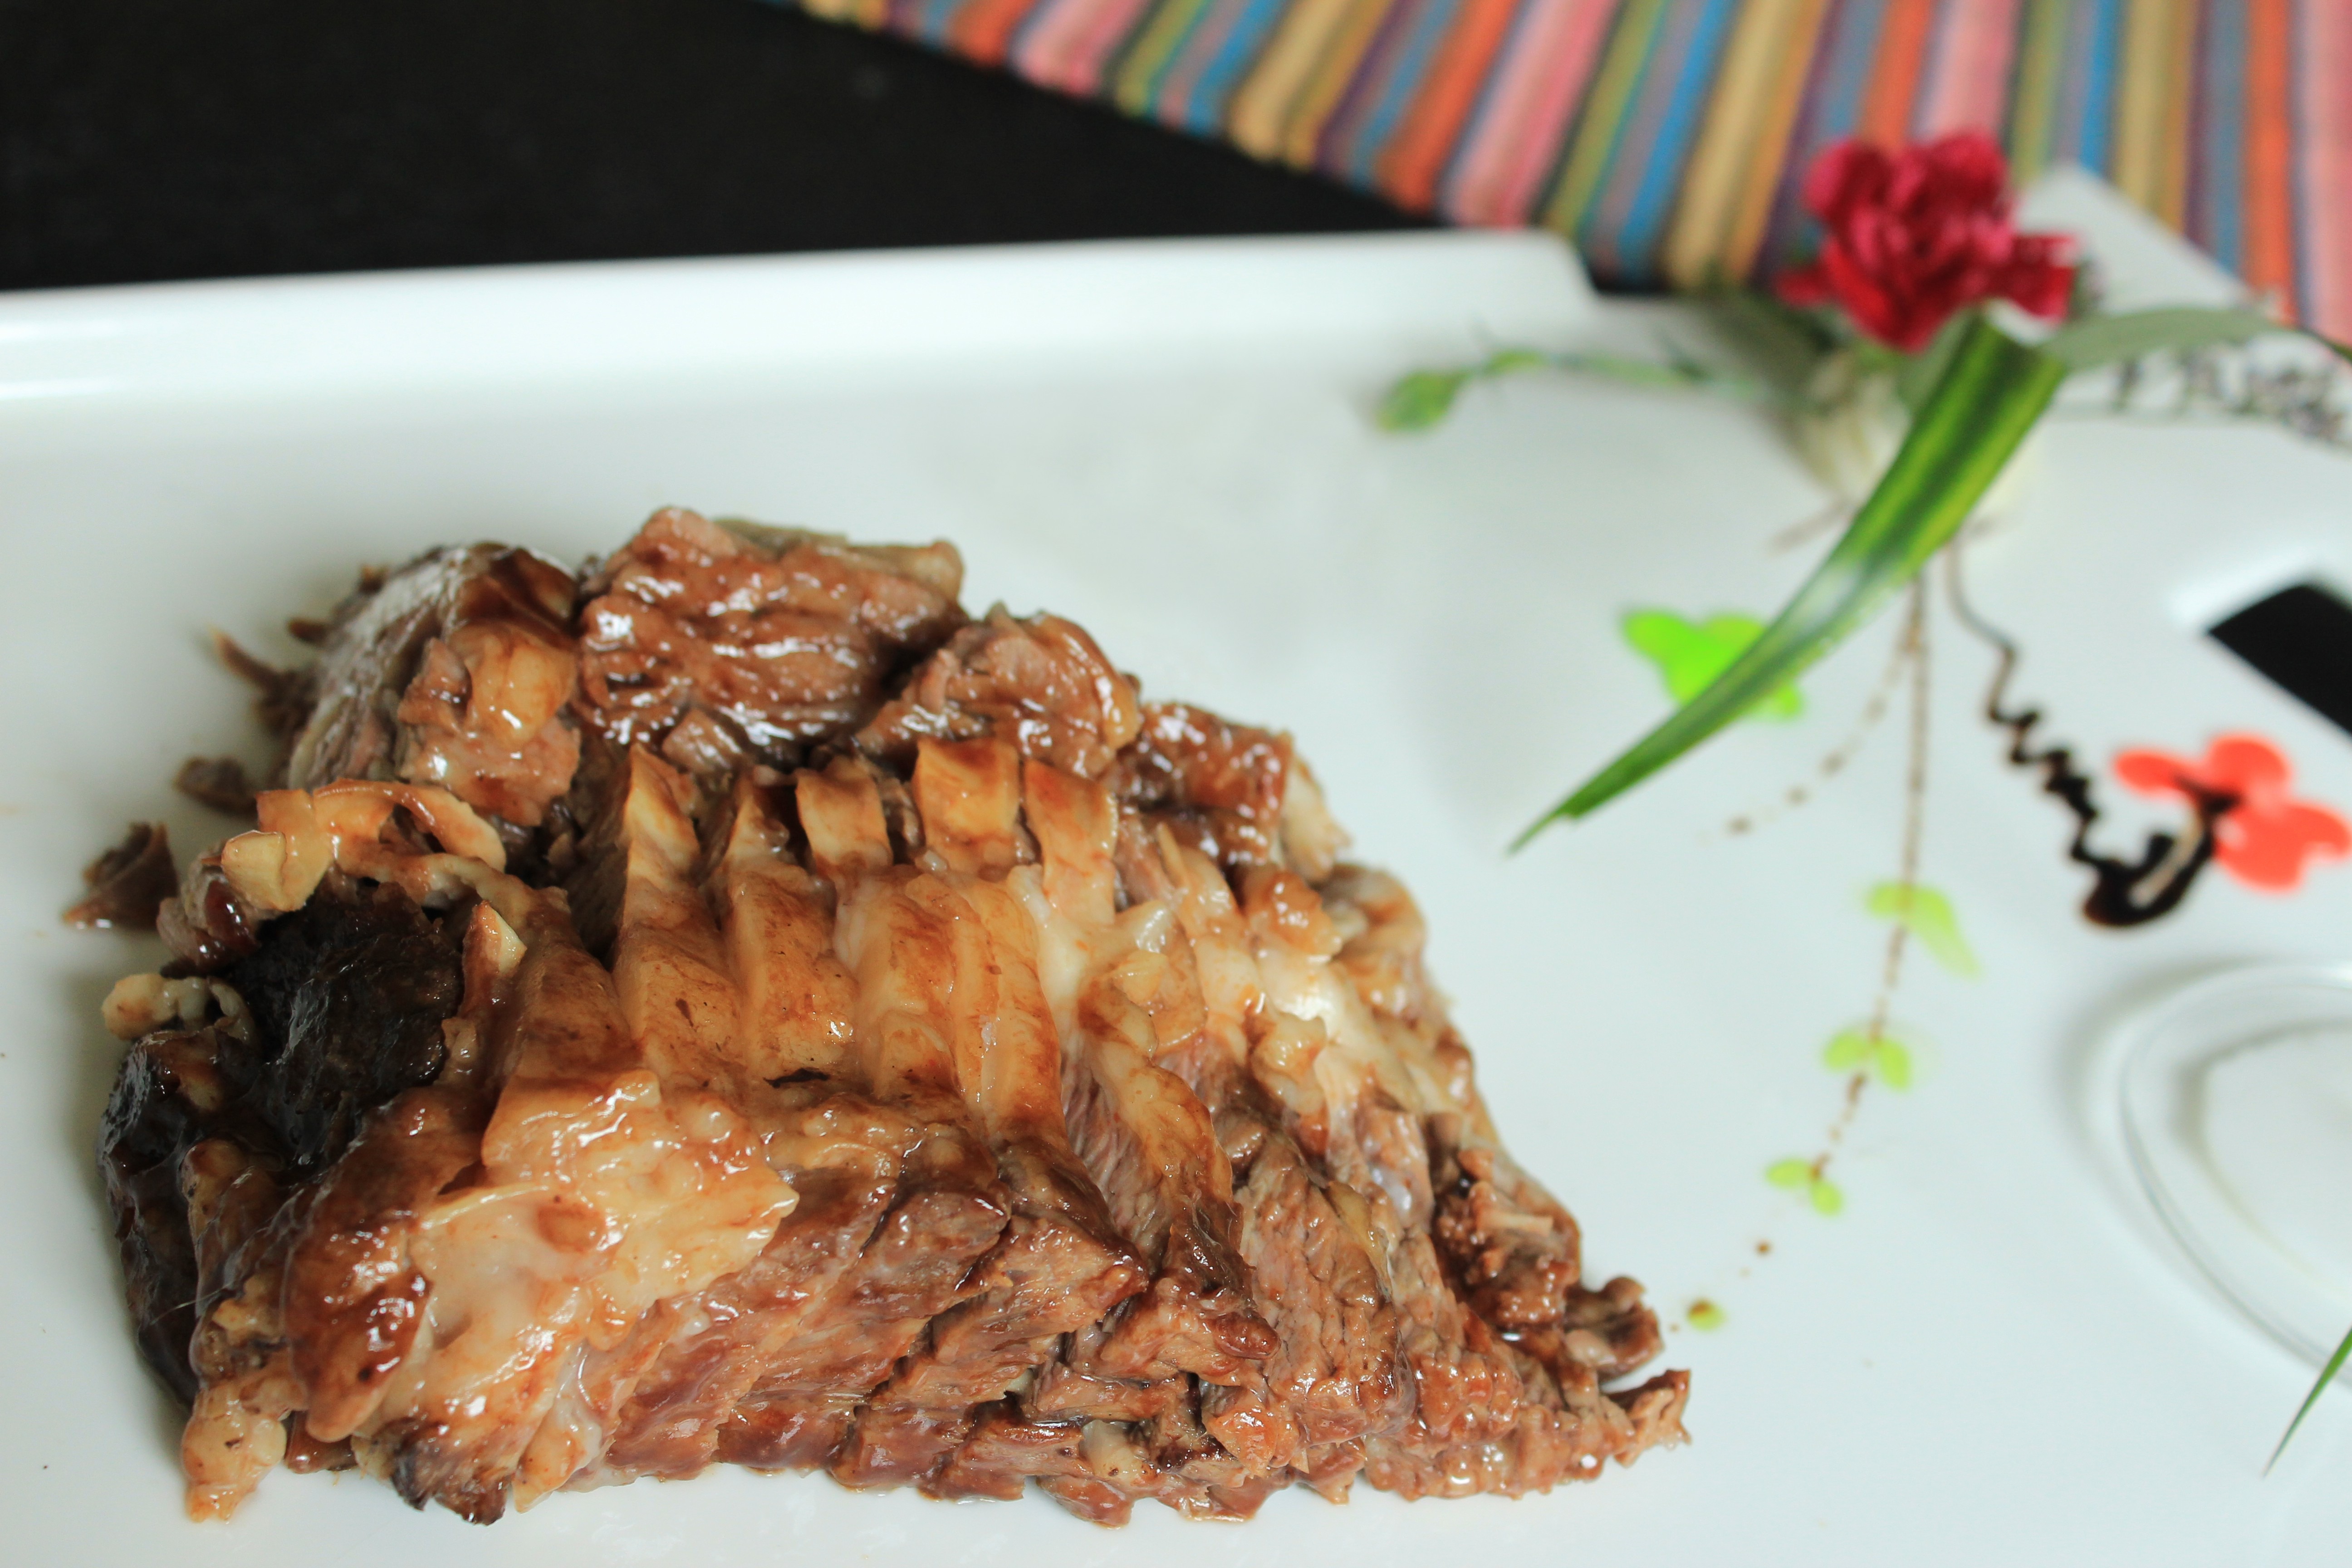
dish, meal, food, produce, dessert, meat, cuisine, steak, catering, diet, animal source foods, row of flesh and blood